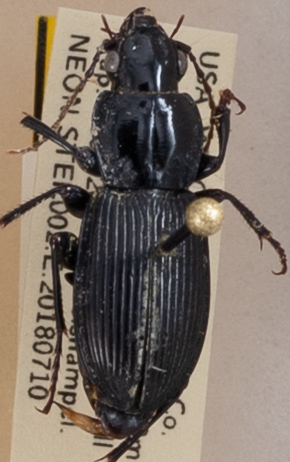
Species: Pterostichus novus
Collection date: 2018-07-10 04:00:00
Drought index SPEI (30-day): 0.71
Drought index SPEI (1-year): -0.24
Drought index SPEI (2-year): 1.642